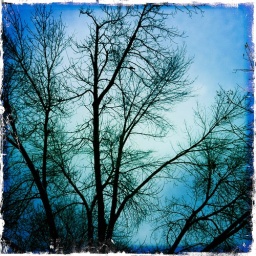
Tree across the street in blue